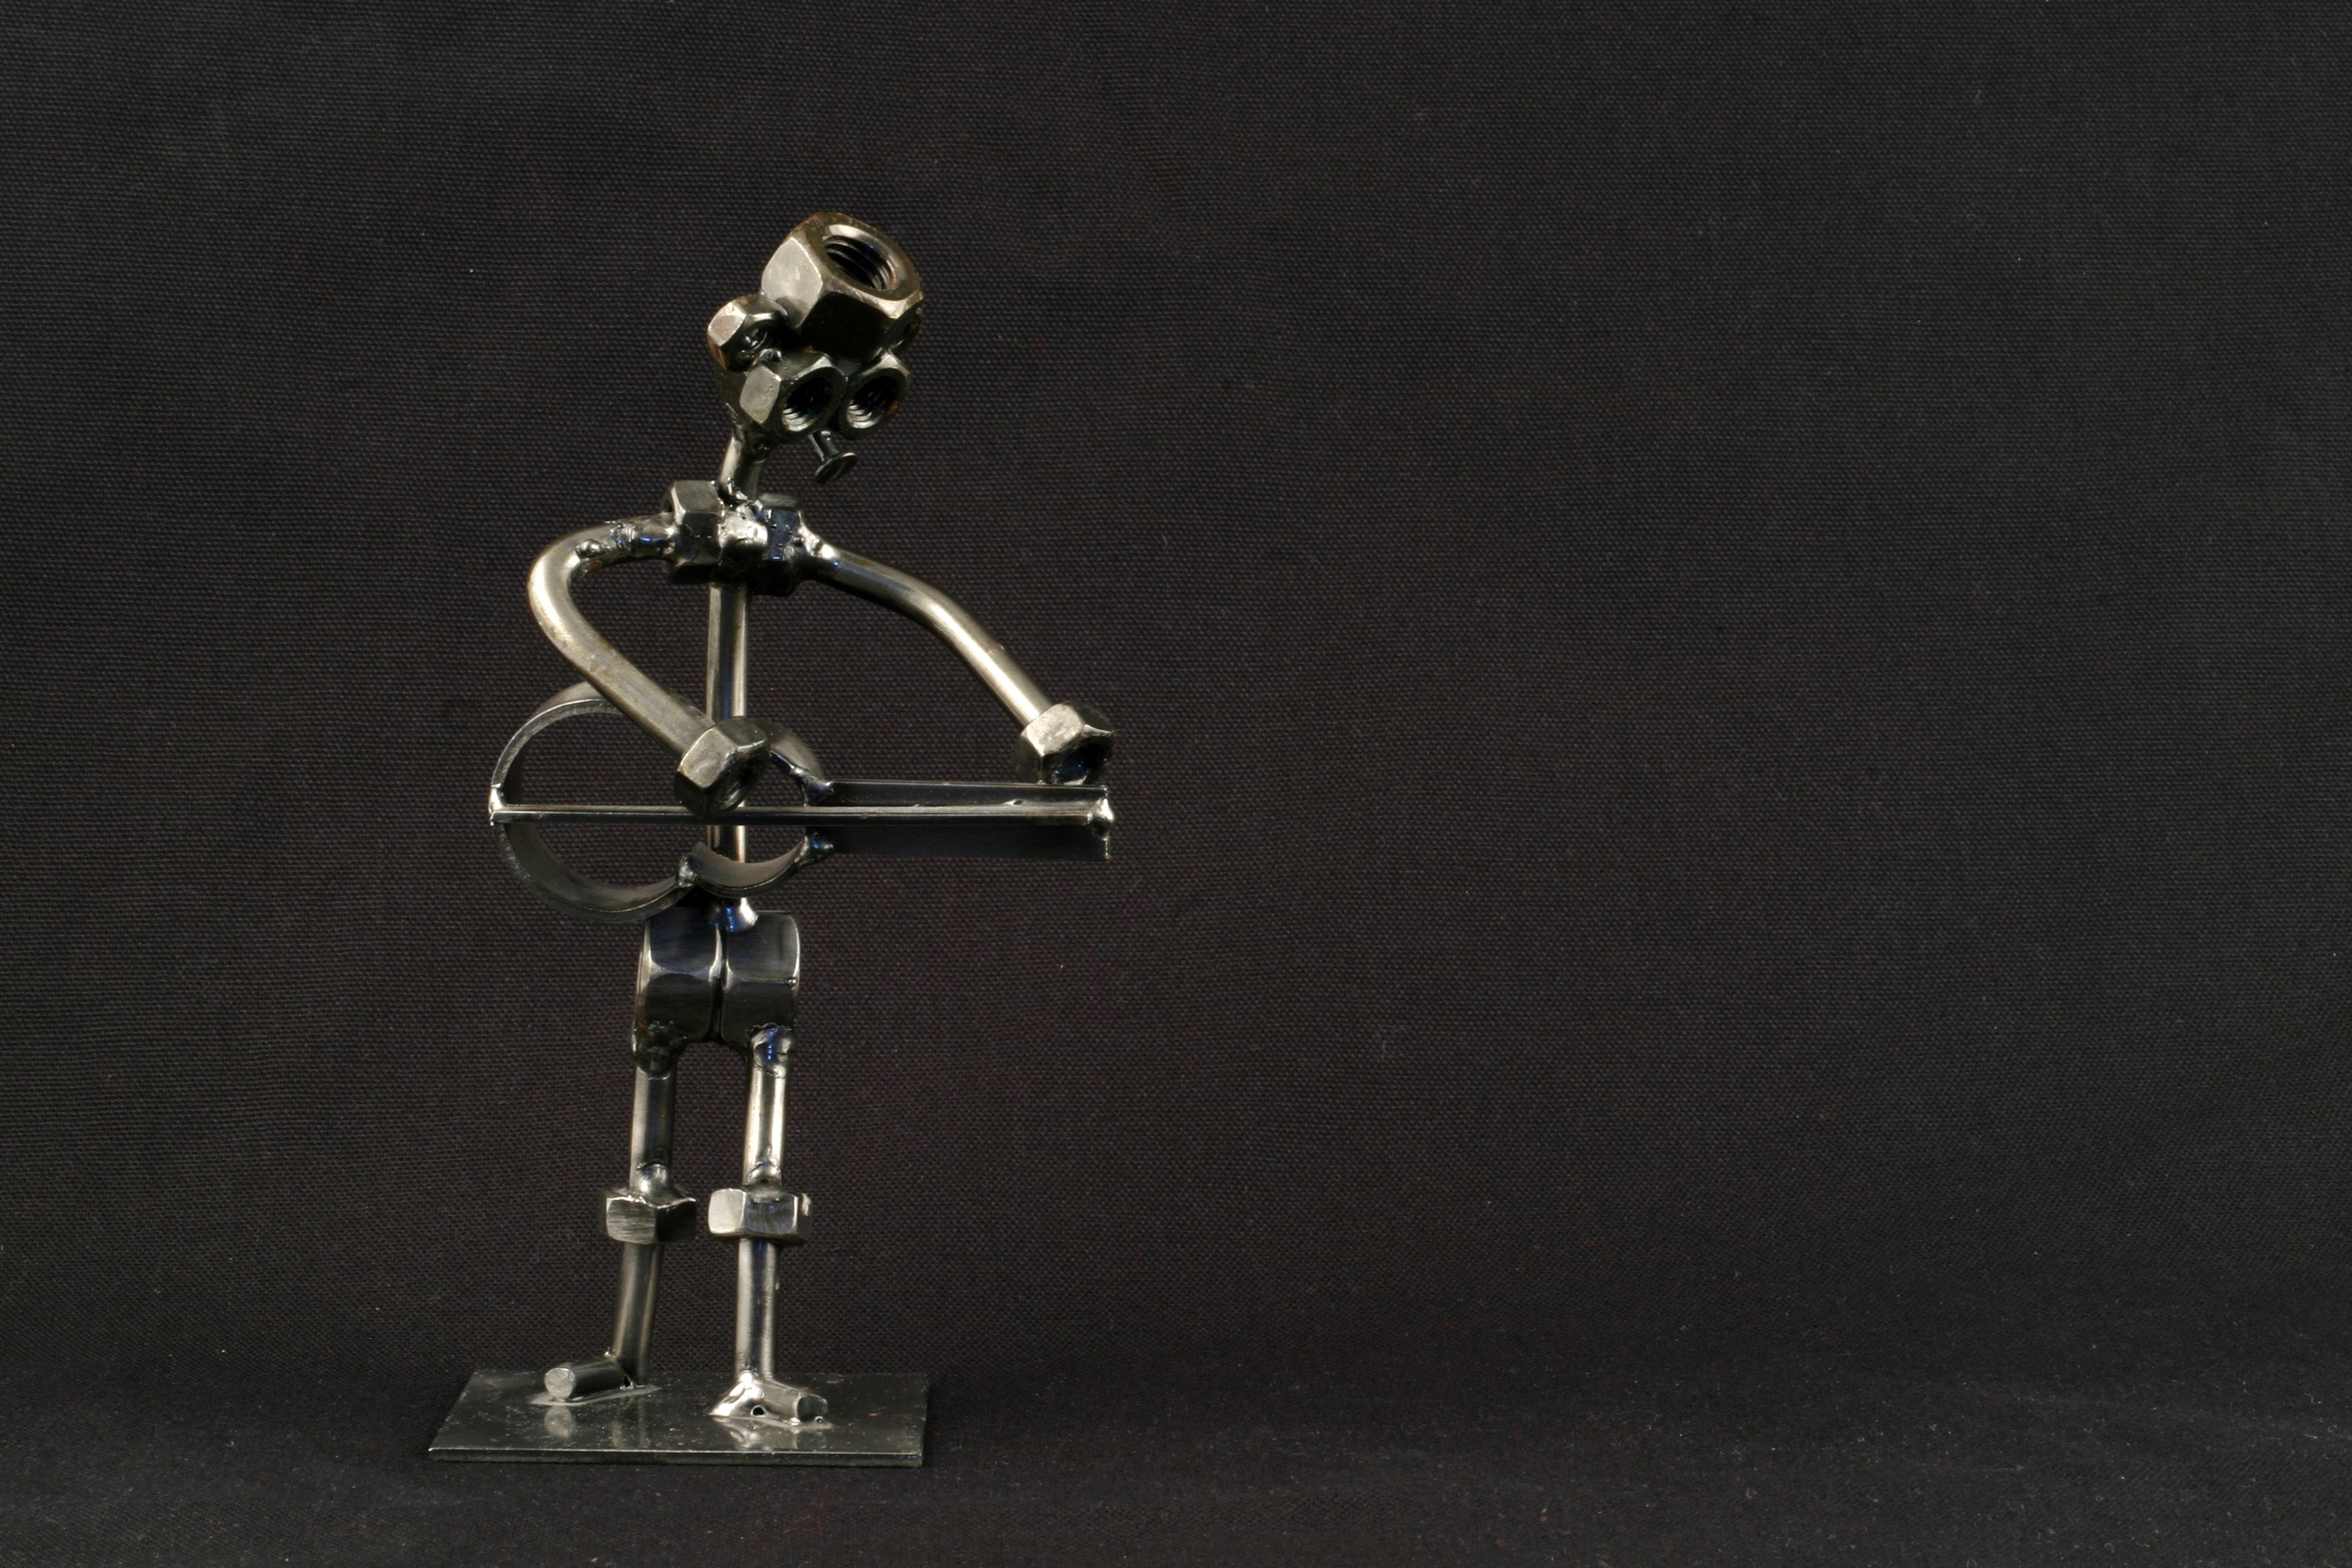
music, guitar, symbol, metal, cross, jewellery, sculpture, tap, figure, silver, crucifix, fashion accessory